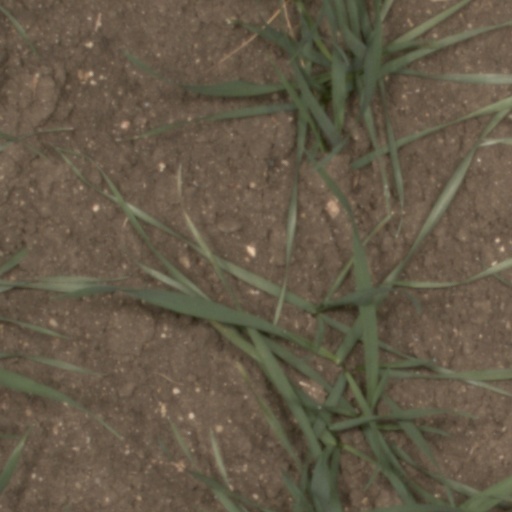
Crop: wheat